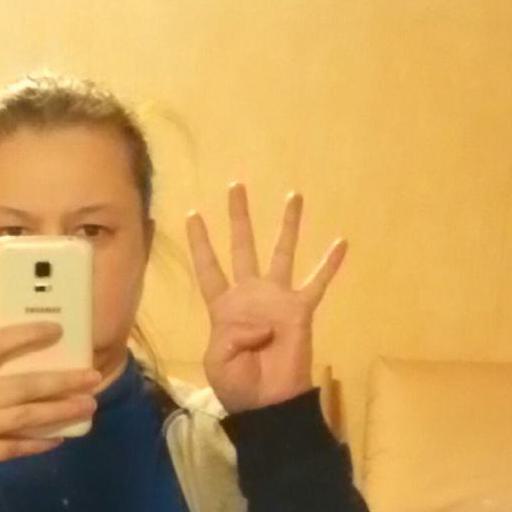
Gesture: four